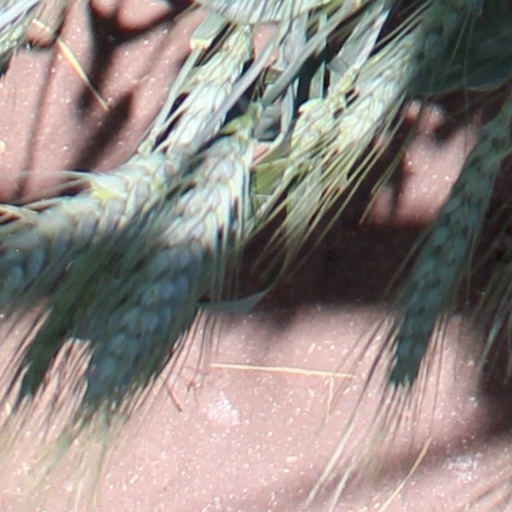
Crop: wheat